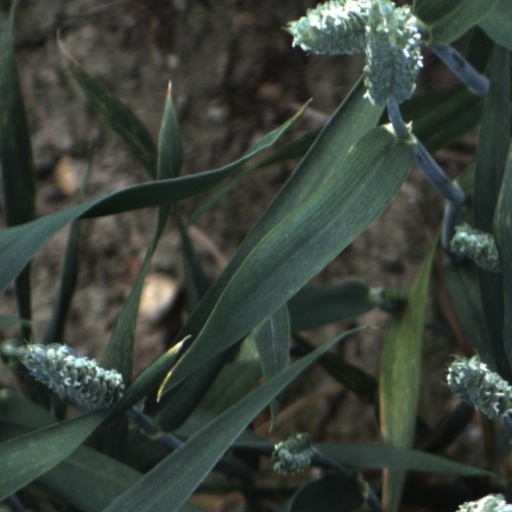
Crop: wheat